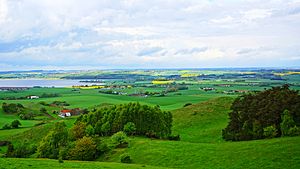
Agri
Udsigt fra Stabelhøje ved Agri retning vest mod Kalø Slotsruin
Retning Kalø
Agri ligger på Djursland mellem byerne Knebel og Egens. Agri er en lille landsby på Mols højt placeret i terrænet. Øst for Agri ligger Mols' højeste bakketop, Agri Bavnehøj, og vest for et tilsvarende udsigtspunkt, Stabelhøje. Agri ligger i Syddjurs Kommune og hører til Region Midtjylland. Den lille sø, som Agri ligger omkring, siges at være Danmarks højest beliggende sø, 97 m. o. h.